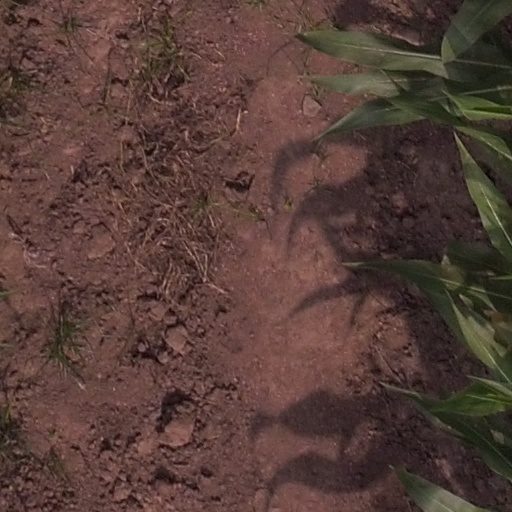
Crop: maize; corn